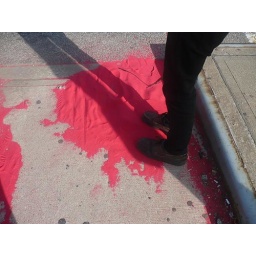
noah in red sand on mcguinness